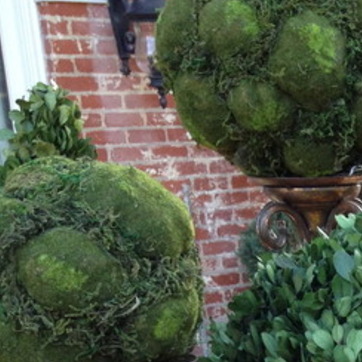
Material: brick